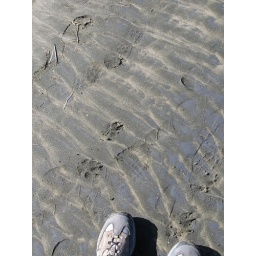
I'm completely fascinated by the blue and black sand as you can likely tell...